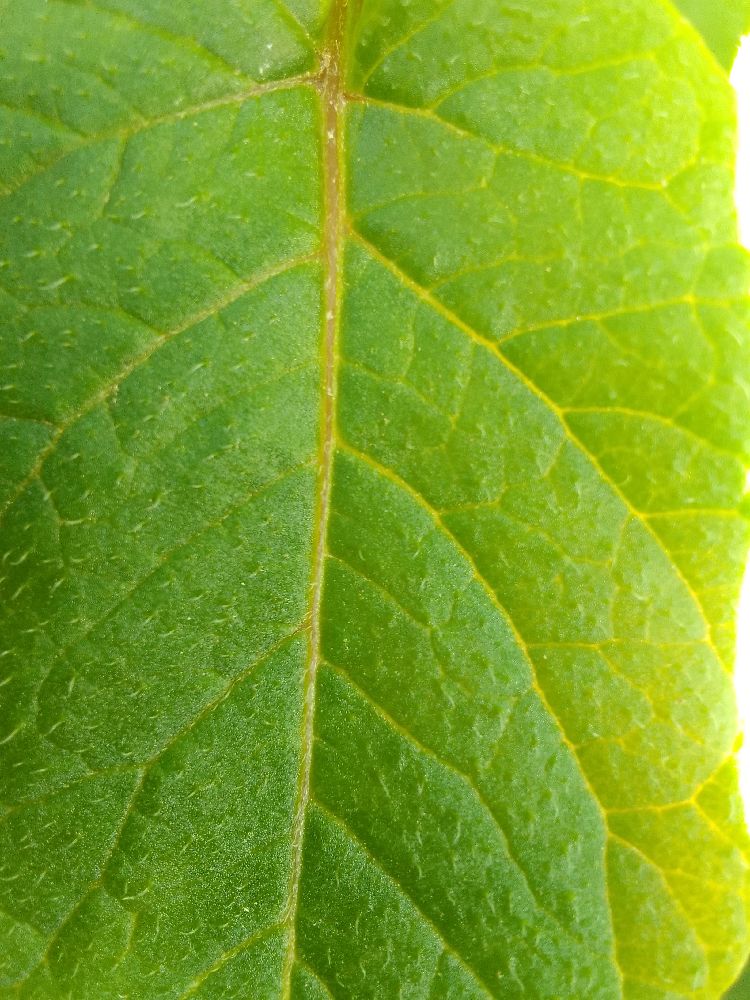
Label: Healthy